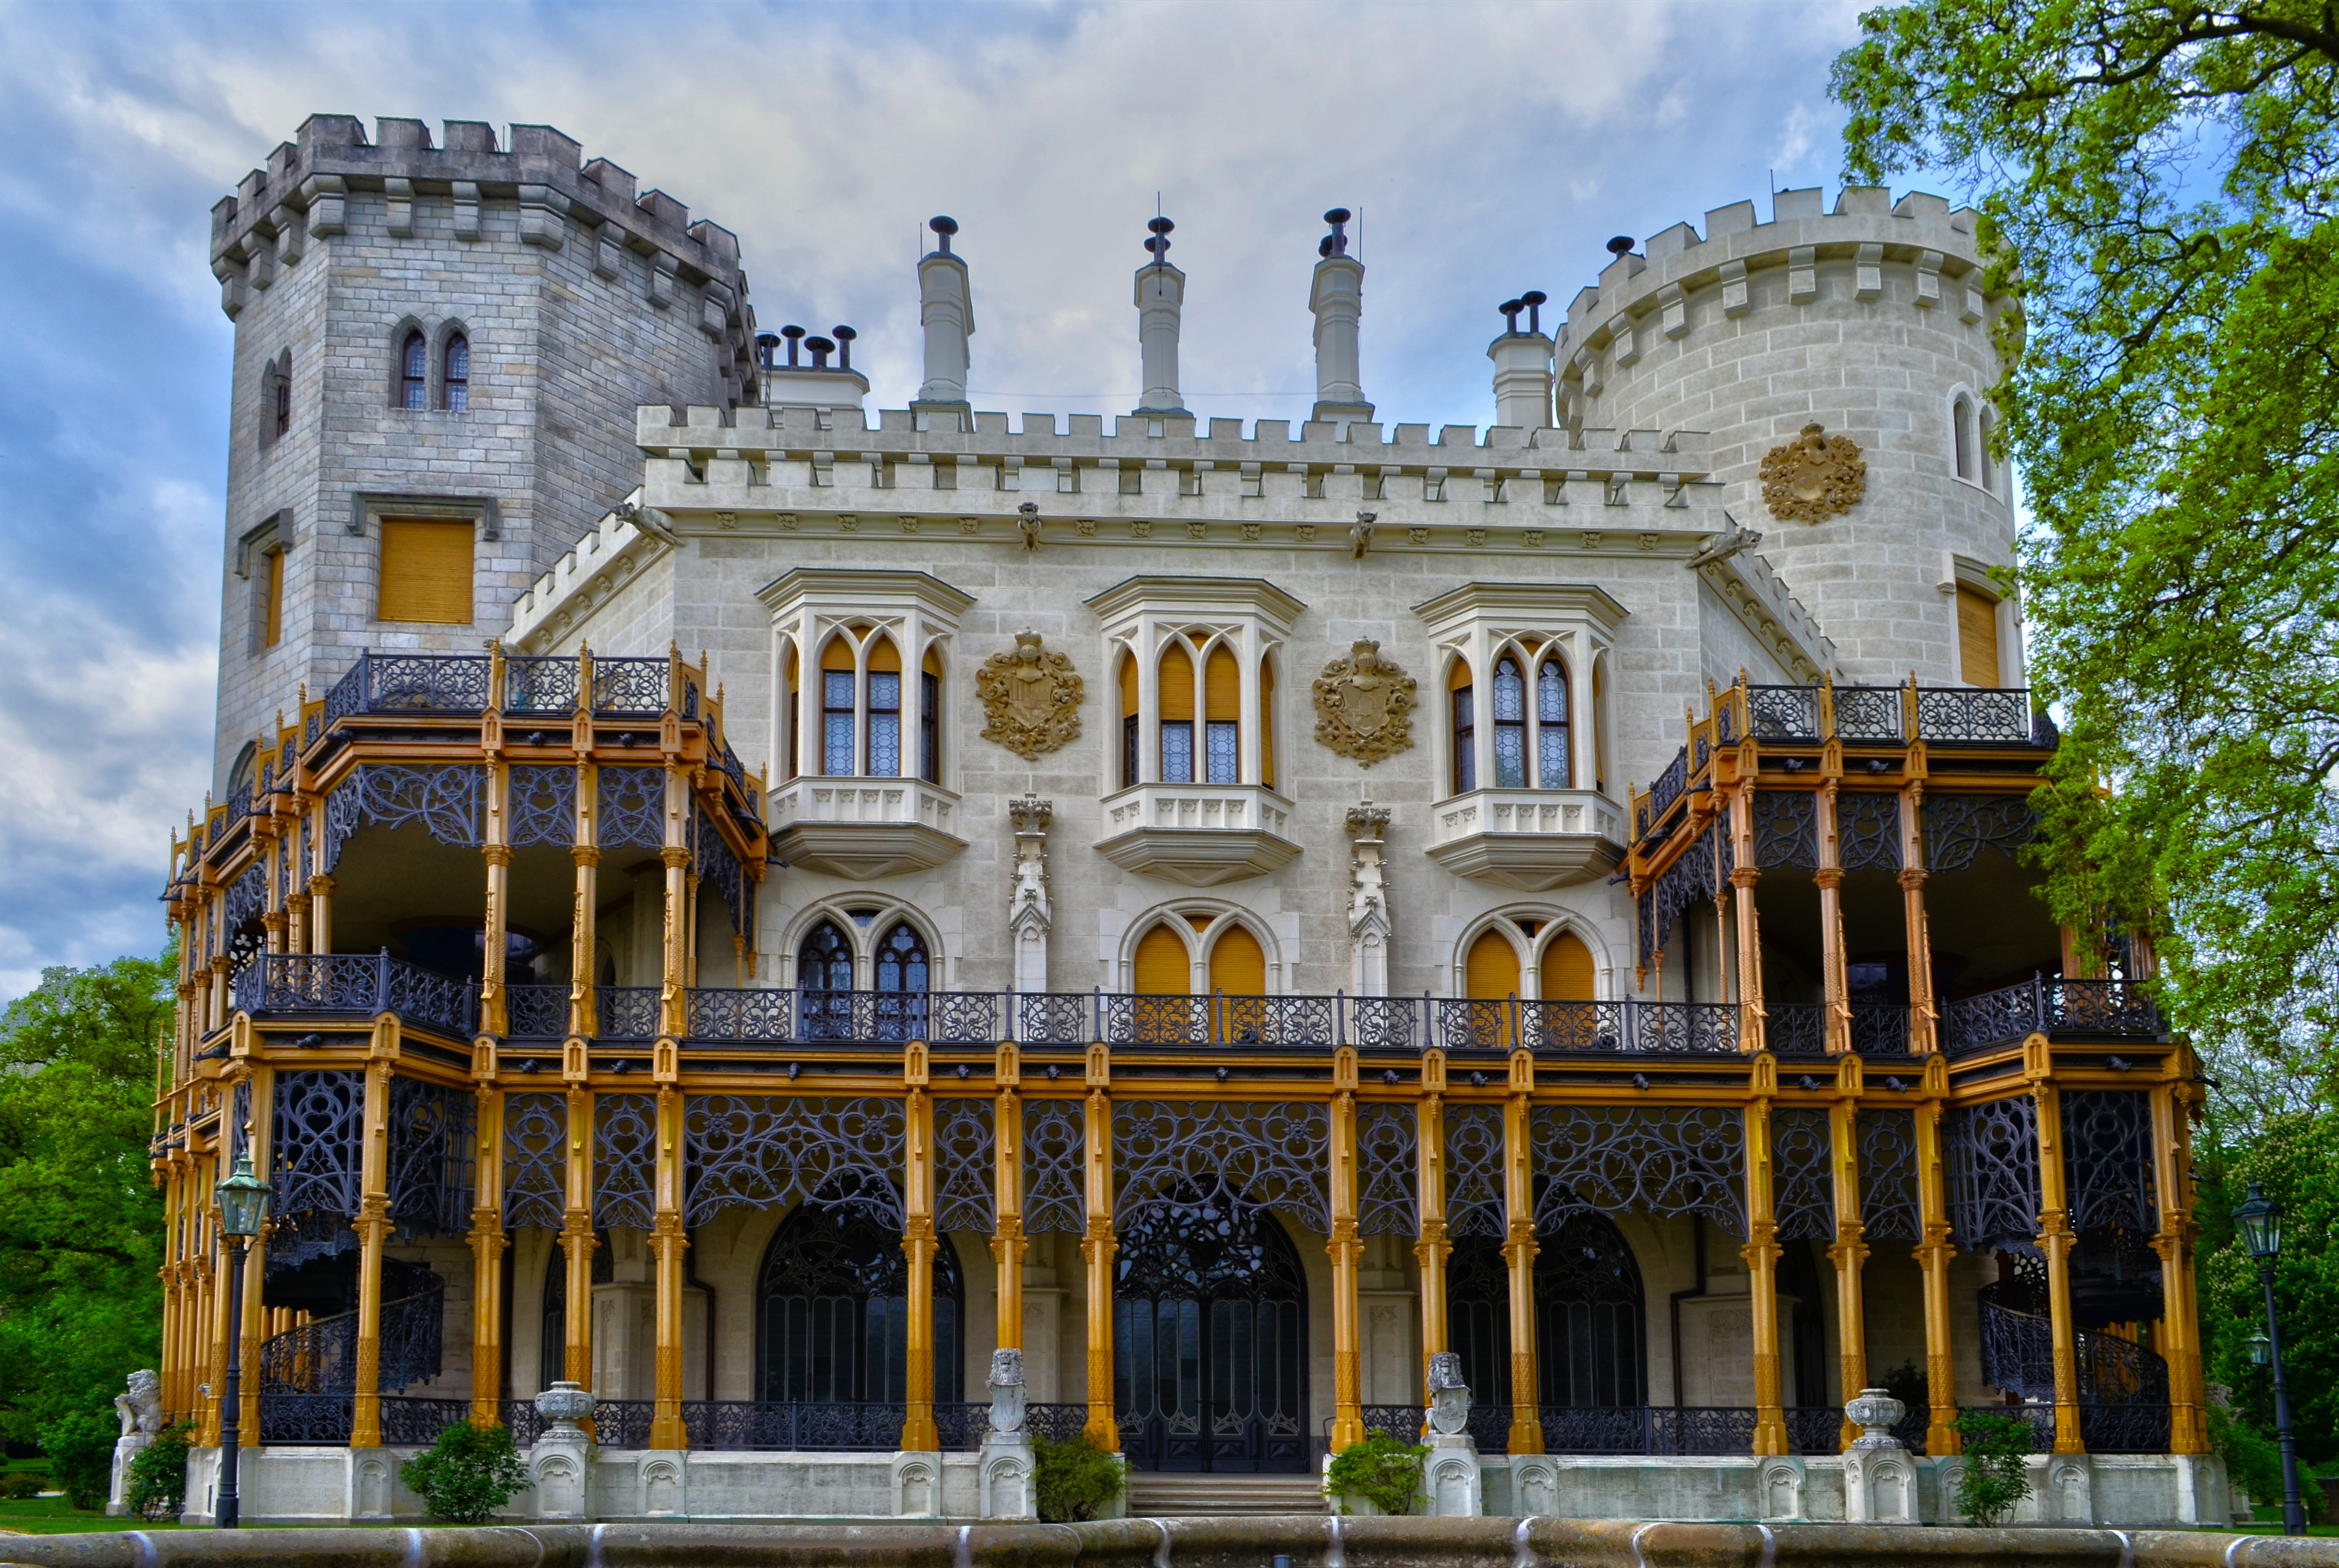
architecture, mansion, house, building, chateau, palace, monument, castle, landmark, facade, place of worship, monastery, synagogue, estate, south bohemia, stately home, classical architecture, hluboka